Luca Penni

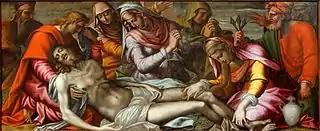
"The Deposition"

Luca Penni, Rosso Fiorentino and Francesco Primaticcio were summoned by Francis I of France to France. They gave his Palace of Fontainebleau a daring, delicate and sophisticated Italian Renaissance style. Penni formed part of Primaticcio's team decorating the "pavillon des Poêles" and the "galerie d’Ulysse" and also drew cartoons for tapestries – he is cited in French royal accounts between 1537 and 1540 as one of the French court's top artists.